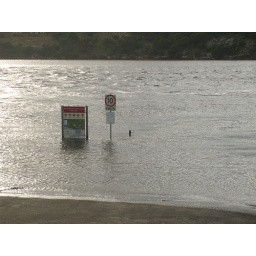
10 knot sign under water at peak